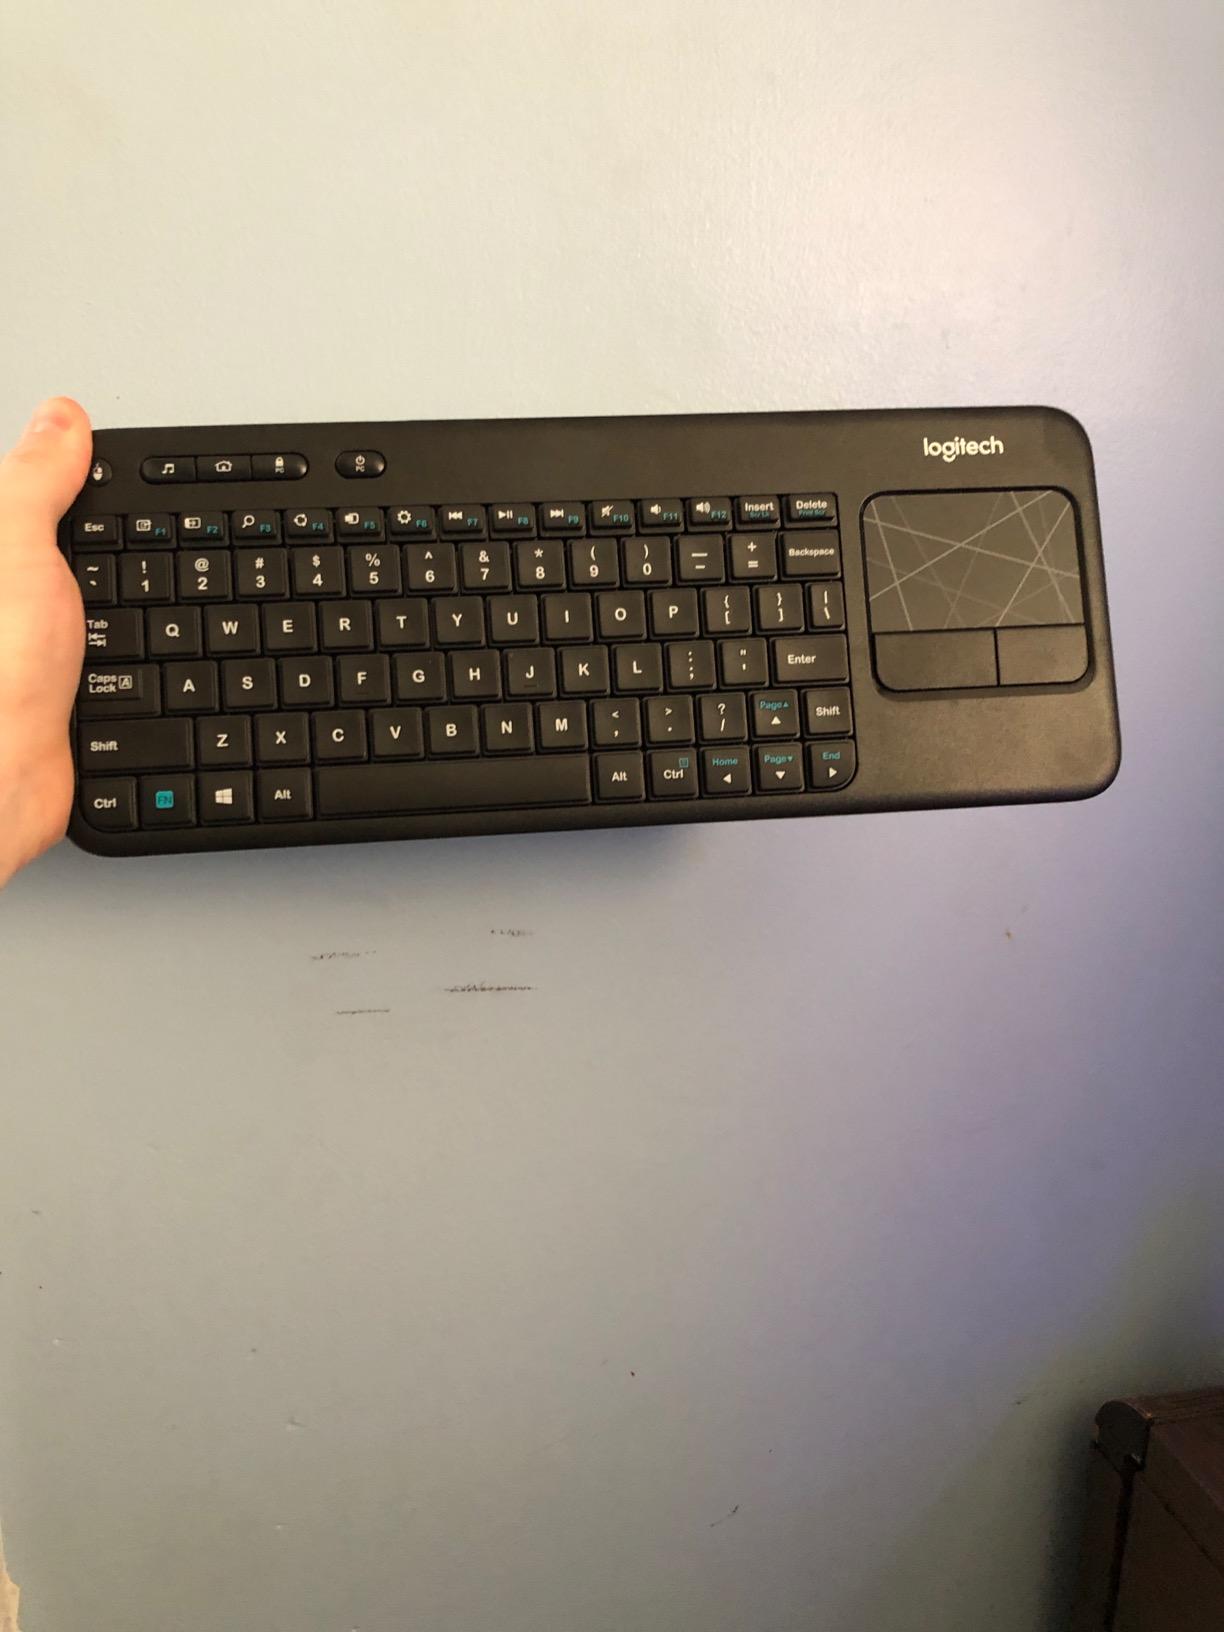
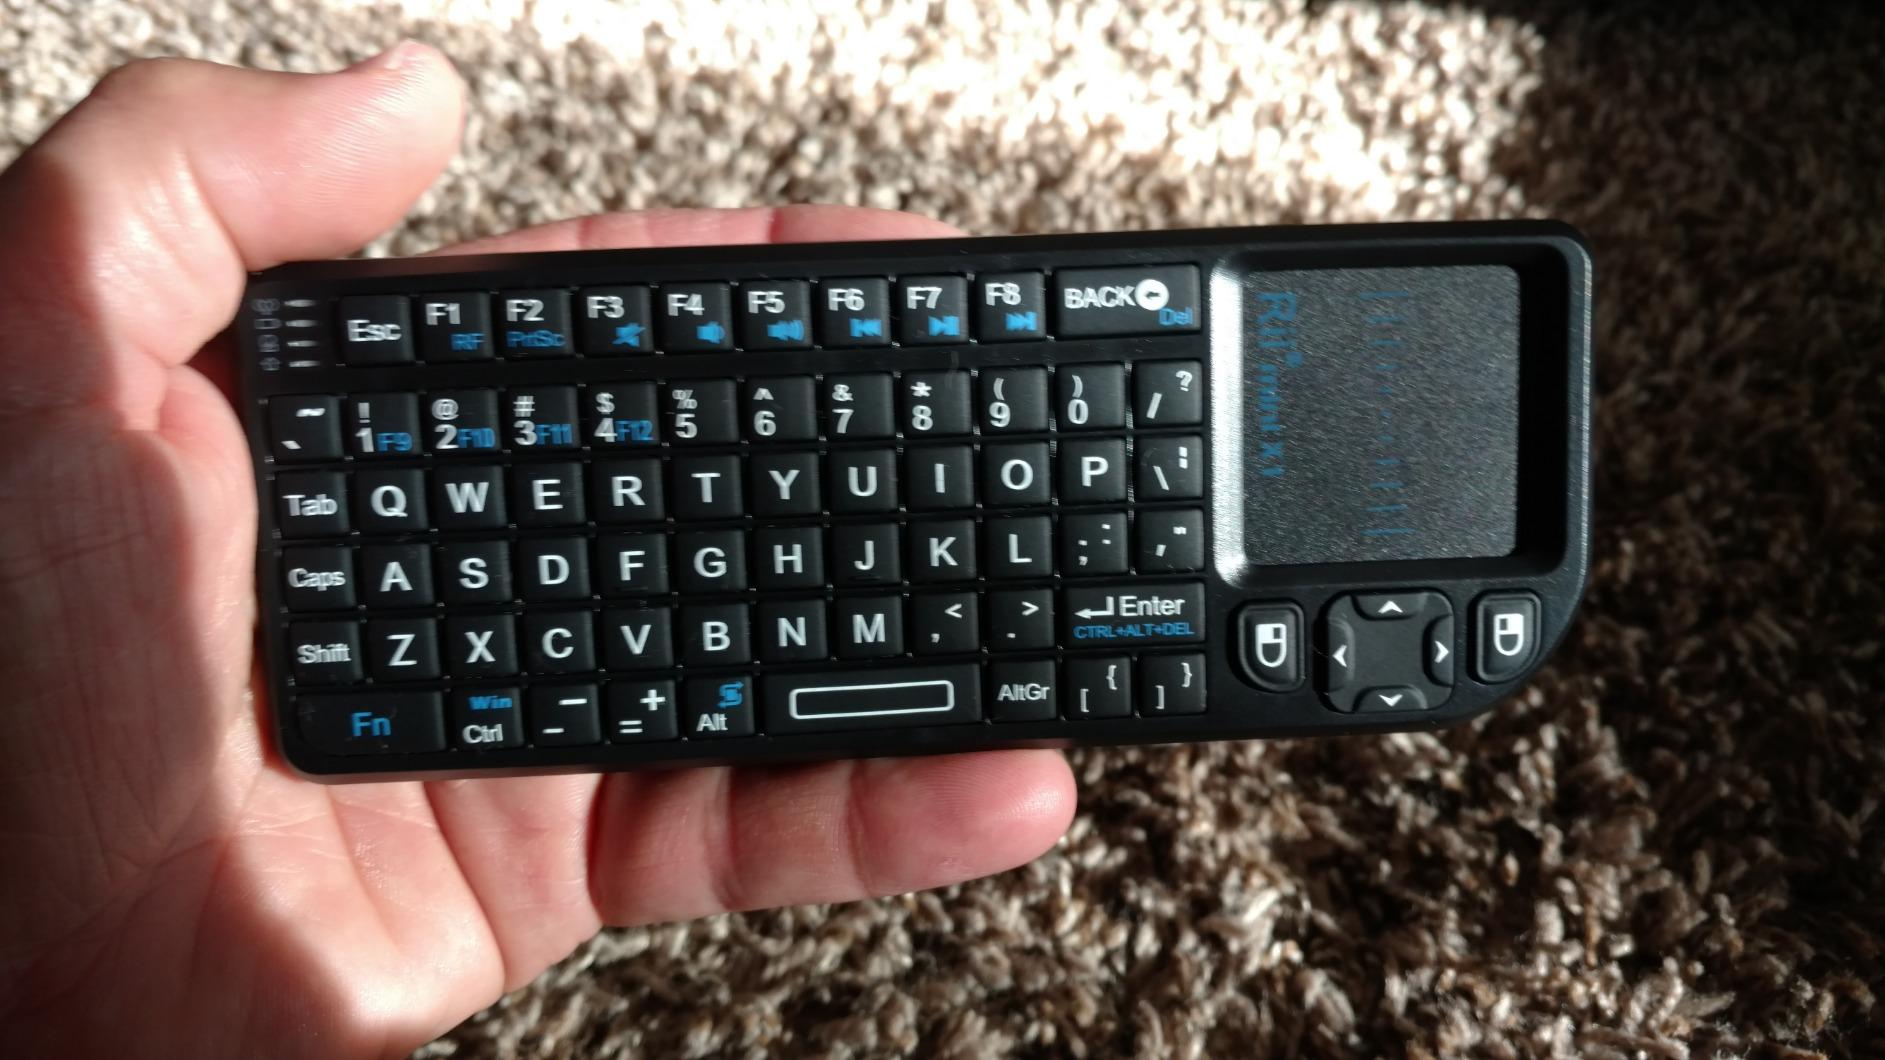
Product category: keyboard
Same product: no